Censorship in Auschwitz

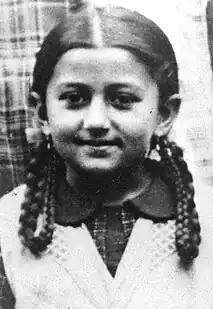
From Auschwitz, Agnes-Sulejka Klein was sent via K.Z. Ravensbrück to Sasel, where she died of total exhaustion a few days before the end of the war.

Contrary to the commanded art, creating “clandestine/illegal art” in the camp was not a way to secure one's life but a way of risking it. These artworks were made in secret, sometimes coming from other prisoners’ requests. Prisoners created portraits, postcards, devotional objects, daily sketches, and even satirical comics targeting the camp authorities. These paintings circulated in the camp's black market and were smuggled immediately to the outside world, while prisoner-artists could get a piece of bread or extra food in exchange for them. Prisoners created illegal artworks as a way of witnessing, documenting, and rebelling against the cruel censorship of Auschwitz. Also, whether to the creator or to the client, illegal artwork was empowered to guide a spiritual tranquillity. For instance, the former prisoner of Auschwitz and the Holocaust survivor Zofia Stępień-Bator (1920–2019) drew portraits of her fellow prisoners. Her most well-known work is the portrait of Malka “Mala” Zimetbaum (1918–1944). She painted female prisoners with fashionable hairstyles, exquisite makeup, and beautiful clothes which was banned in the camp but what prisoners dreamed of.